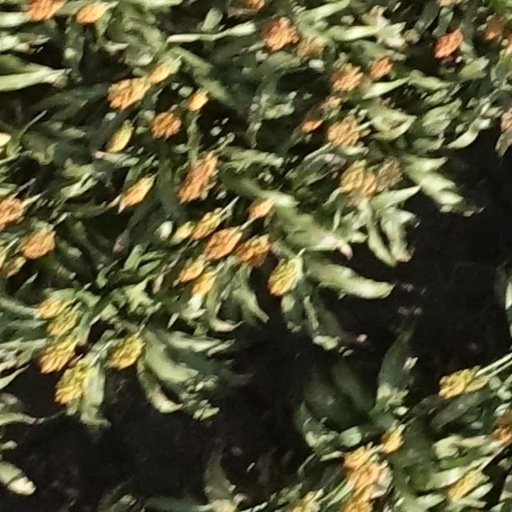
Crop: sorghum